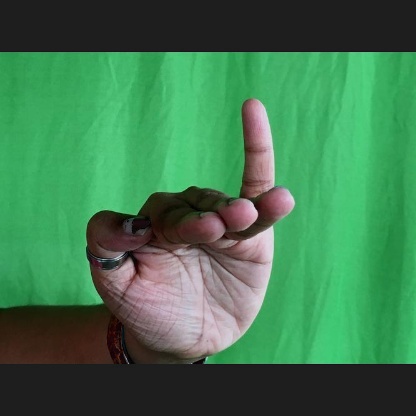
Mudra: Hamsapaksha